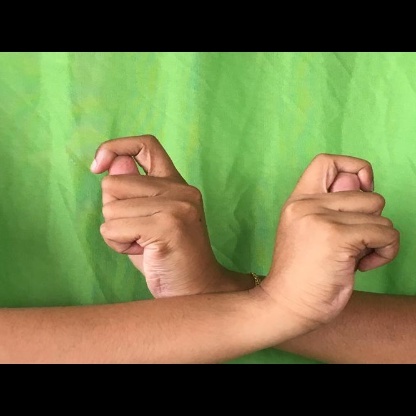
Mudra: Berunda